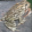
Label: frog